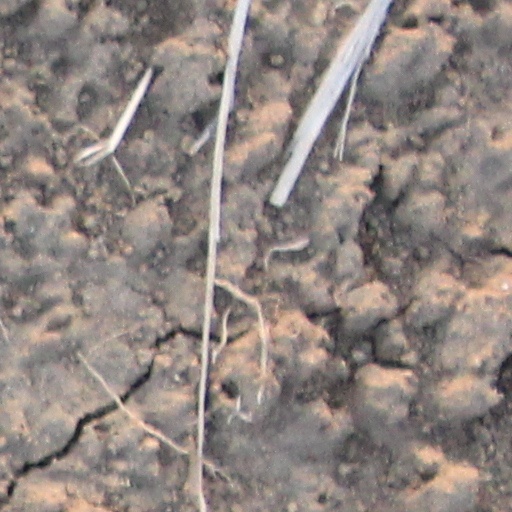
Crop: wheat